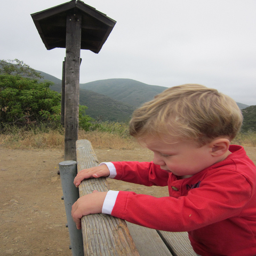
a little boy that is holding on to a bench
A small child supports himself on a wooden banister.
A young boy sitting on a wooden bench with many hills in the background.
there is a young boy that is holding on to a fence
a close up ofa child holding on to a railing